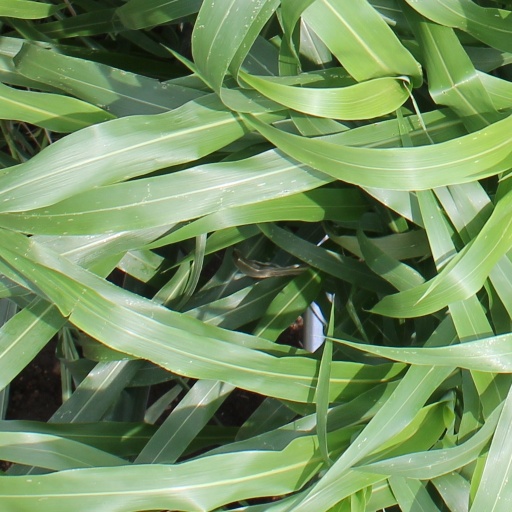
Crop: sorghum